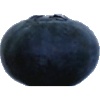
Label: blueberry